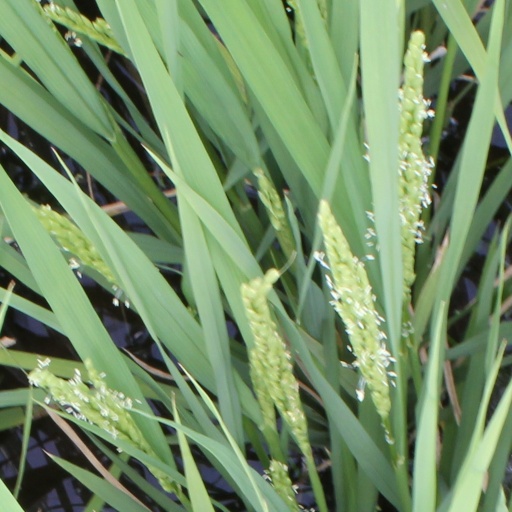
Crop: rice